Wen Chou

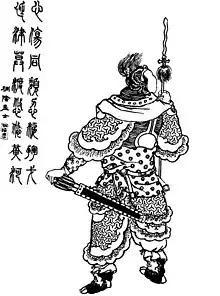
A Qing dynasty illustration of Wen Chou

Wen Chou (died 200) was a military general serving under the warlord Yuan Shao during the late Eastern Han dynasty of China. His force was defeated by that of rival warlord Cao Cao in the Battle of Yan Ford and he was killed in the midst of battle.